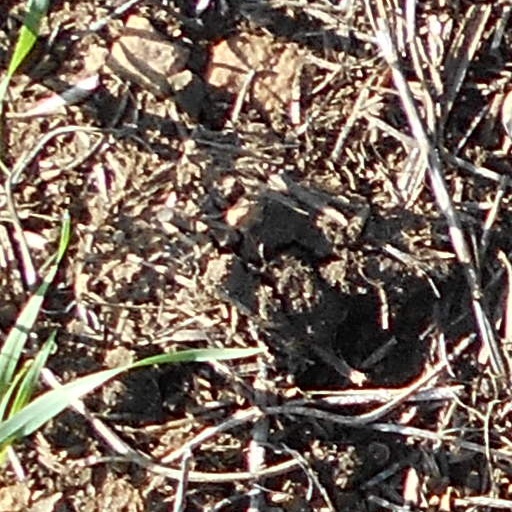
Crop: wheat